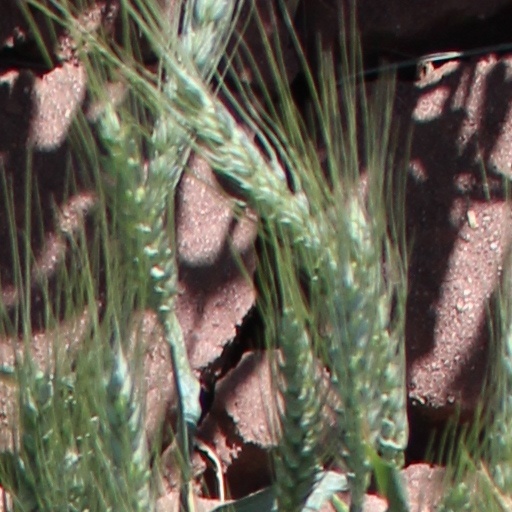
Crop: wheat